Anadol

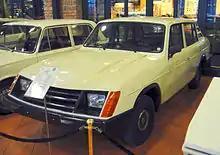
Anadol A8-16 (1981–1984)

Production of the 4-door, 5-seat A8-16 series began in 1981. The design concept of the A8-16 was largely inspired by the Volvo and Saab models of the 1970s, including the groundbreaking Volvo VESC (1972) safety concept car and the first generation Saab 900 (1978), with futuristic details such as the large headlamps, inclined nose and the high-positioned rear trunk. However, it also had details that appeared obsolete in 1981, such as the rear lights which originally belonged to Böcek, but didn't look good on the A8-16. The interior design and the materials used also did not please the traditional Anadol customers. Many of the design characteristics, especially the door windows and frames, were borrowed from older Anadol models such as the SV-1600 which was designed in 1973, and most potential customers saw this car as a hotchpotch of old Anadol spare parts, mixed with some new ideas. The new body still sat on a box-type perimeter frame with crossmembers, with independent coil sprung front suspension and a live, leafsprung rear axle. Steering is rack and pinion, transmission by the way of a four-speed manual.